Javier Mascherano

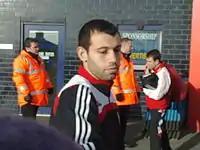
Mascherano in a training session for Liverpool in 2008

On 10 February 2007, Liverpool added Mascherano to their UEFA Champions League squad and gave him the number 20 shirt. Eventually, on 20 February 2007, Mascherano's move to Liverpool became official after the Premier League accepted Liverpool's request to register the player at Anfield.